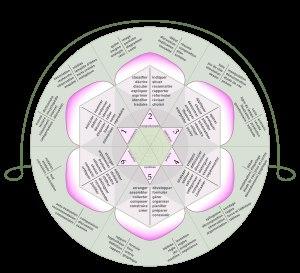
La taxonomie de Bloom est un modèle de la pédagogie proposant une classification des niveaux d'acquisition des connaissances.